Mama Moo

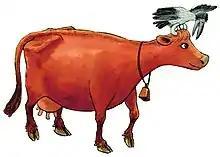
Mama Moo as illustrated by Sven Nordqvist.

Mama Moo or Mamma Moo is a fictional character created by Jujja and Tomas Wieslander that first appeared in a Swedish children's radio drama and then later on LP albums ("Min lilla kråksång" and "Mamma Mu" where the crow was voiced by Anders Ågren), books illustrated by Sven Nordqvist, a computer game and other merchandise. This series is about Mamma Moo—a talking cow and her best friend, a crow.